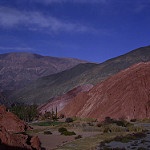
Scene: Outdoor